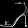
Label: Sandal